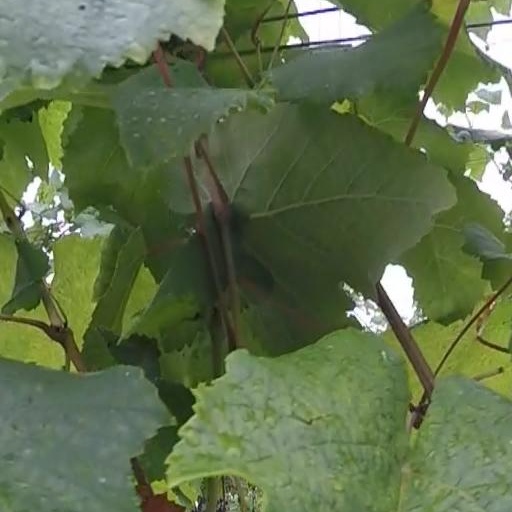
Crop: grape